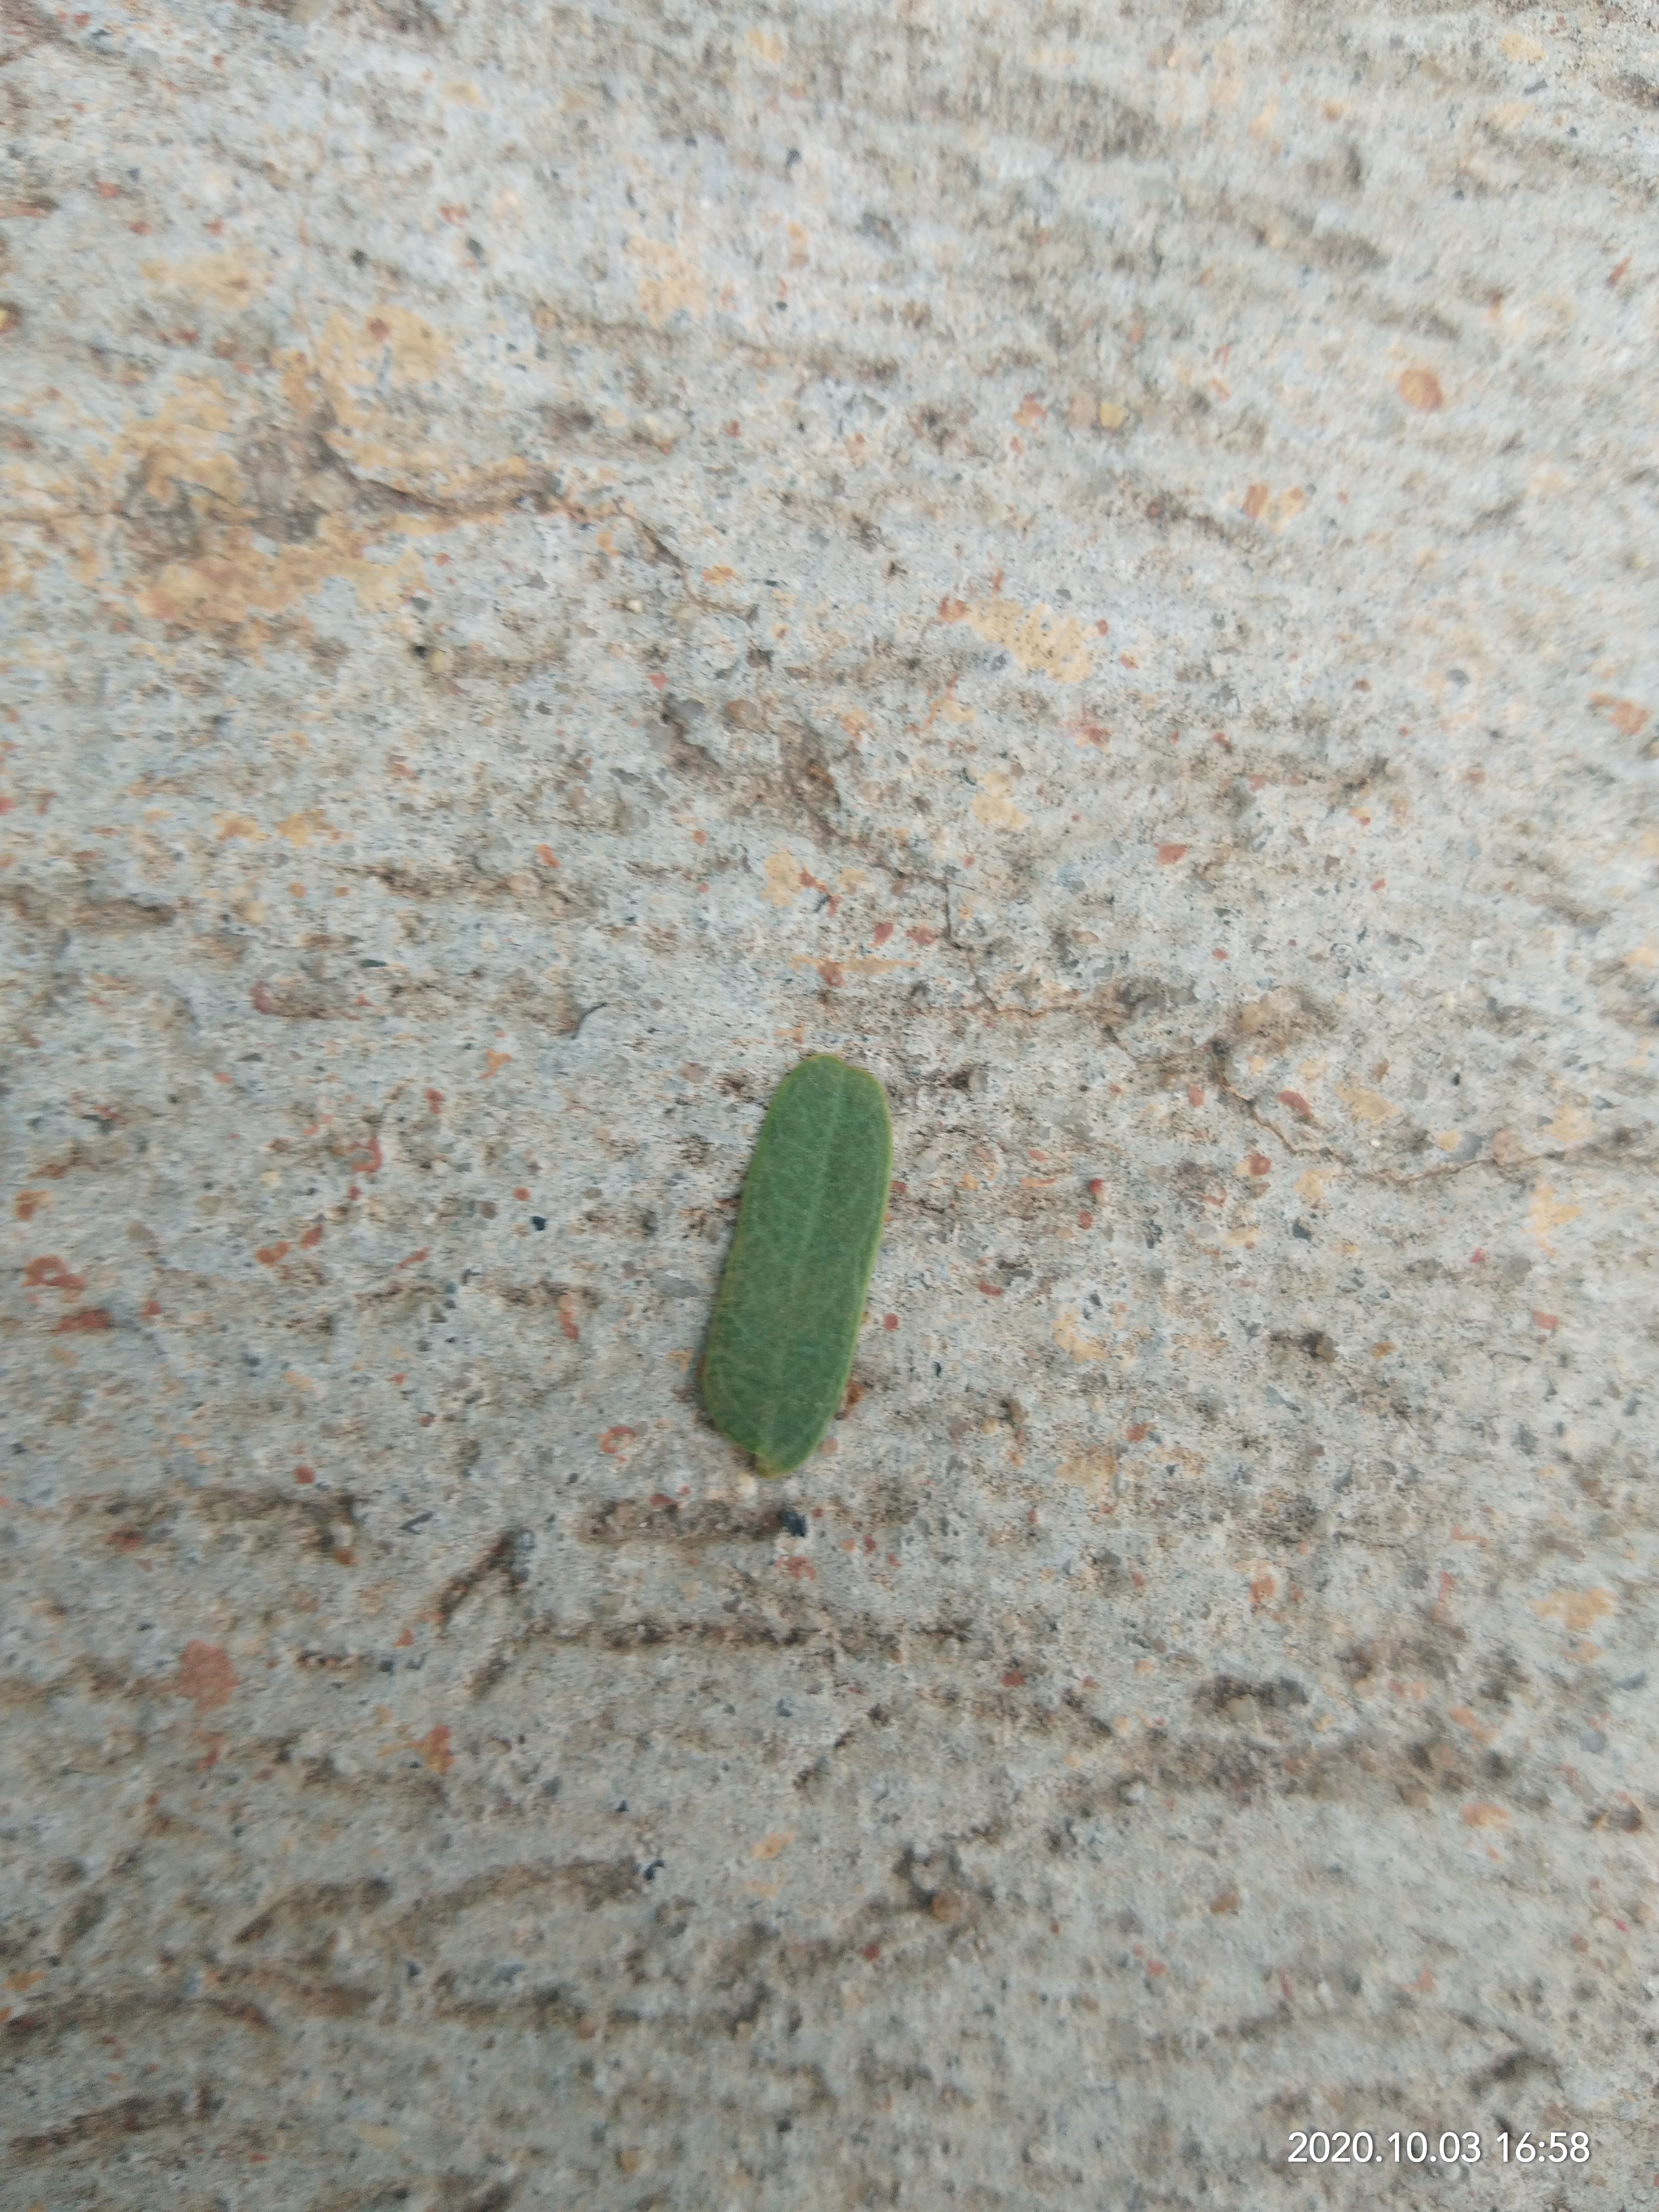
Plant: Tamarind